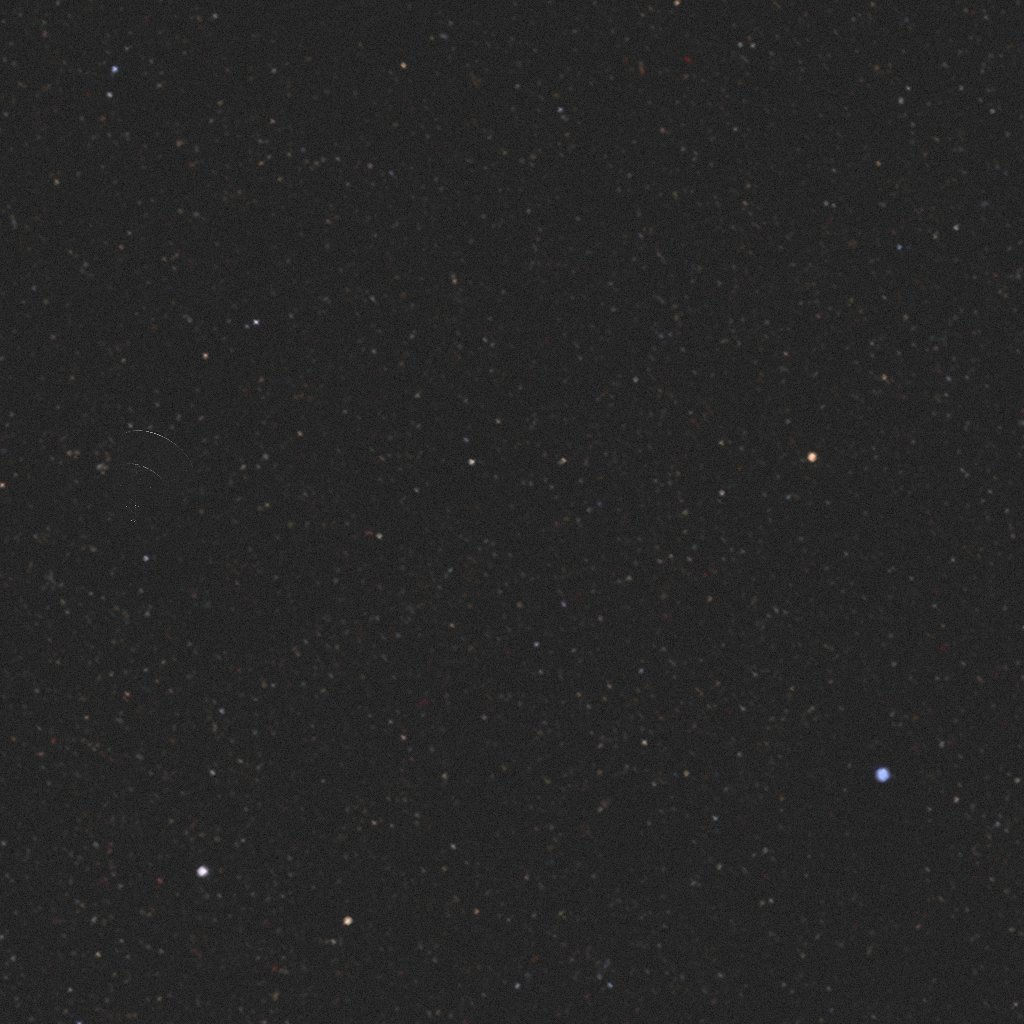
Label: debris